LP III

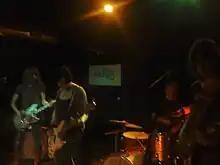
The Soviettes playing at one of their reunion shows in 2010.

The other tracks on the album were recorded at the Terrarium Studios in Northeast Minneapolis during February, 2005. As before, Annie Holoien and Maren "Sturgeon" Macosko played guitar, Danny Henry played the drums, and Susy Sharp played the bass guitar while all four bandmembers sang. Every track on the album clocked in at under three minutes in length. The album was released on June 28, 2005, on CD and limited-edition pink vinyl, of which 220 copies were pressed. "Roller Girls" was used from 2010 to 2016 as a "hype video" for the Minnesota RollerGirls, the roller derby league which inspired the song, and continued to be used afterward as the skate-out theme for the B-Team Minnesota Nice.